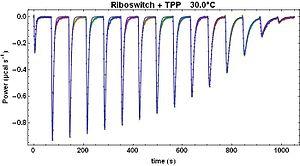
Courbe de titration obtenue lors de la fixation du TTP sur le riboswitch ARN. L'analyse kinITC révèle que deux étapes: fixation du TPP et repliement de l'ARN (pas seulement la fixation du ligand) sont interprétables en termes cinétiques.
Un titrage calorimétrique isotherme est une méthode de titrage par calorimétrie isotherme durant laquelle on mesure la chaleur de réaction d’une solution en fonction du volume du réactif titrant ajouté dans le but de déterminer la concentration d'une espèce chimique dans cette solution. Cette méthode permet aussi de déterminer l’enthalpie et l’entropie de cette réaction.